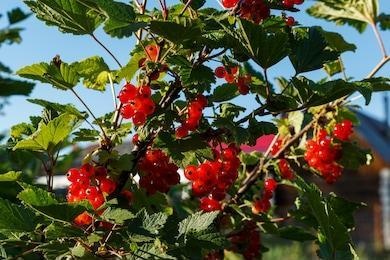
Label: redcurrant